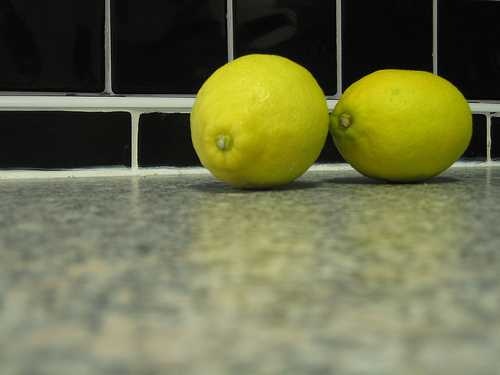
Label: Lemon